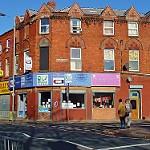
Label: buildings